Santiago Casilla

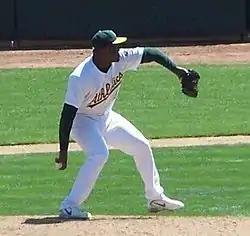
Casilla with the Athletics in 2007

In 2007, Casilla was recalled by the Athletics on June 3 after going 2–1 with a 4.13 ERA and 29 strikeouts in 24 innings for Sacramento. He stepped into a depleted bullpen that had lost Huston Street, Justin Duchscherer, and Kiko Calero to the disabled list. Casilla started off well, going 2–1 with two saves and an 0.43 ERA in his first 17 games. He picked up his first MLB save on June 6, retiring Manny Ramirez on a fly ball to end the eighth inning and pitching a scoreless ninth in a 3–2 win over the Boston Red Sox. On June 19, he entered a game against the Cincinnati Reds with the bases loaded and struck out Brandon Phillips to keep a run from scoring. He then struck out three batters in a scoreless top of the ninth inning, pumping his fist as he walked off the mound, though the Athletics failed to rally in the bottom of the inning and lost 5–2. Starting on July 15, however, he had a 7.28 ERA in 29 games over the remainder of the season. Umpire John Hirschbeck ejected Casilla from a game against the Tampa Bay Devil Rays on August 23 for throwing a pitch at Brendan Harris. In 46 games for Oakland, he had a 3–1 record, two saves, a 4.44 ERA, 52 strikeouts, 23 walks, and 43 hits allowed in innings pitched.